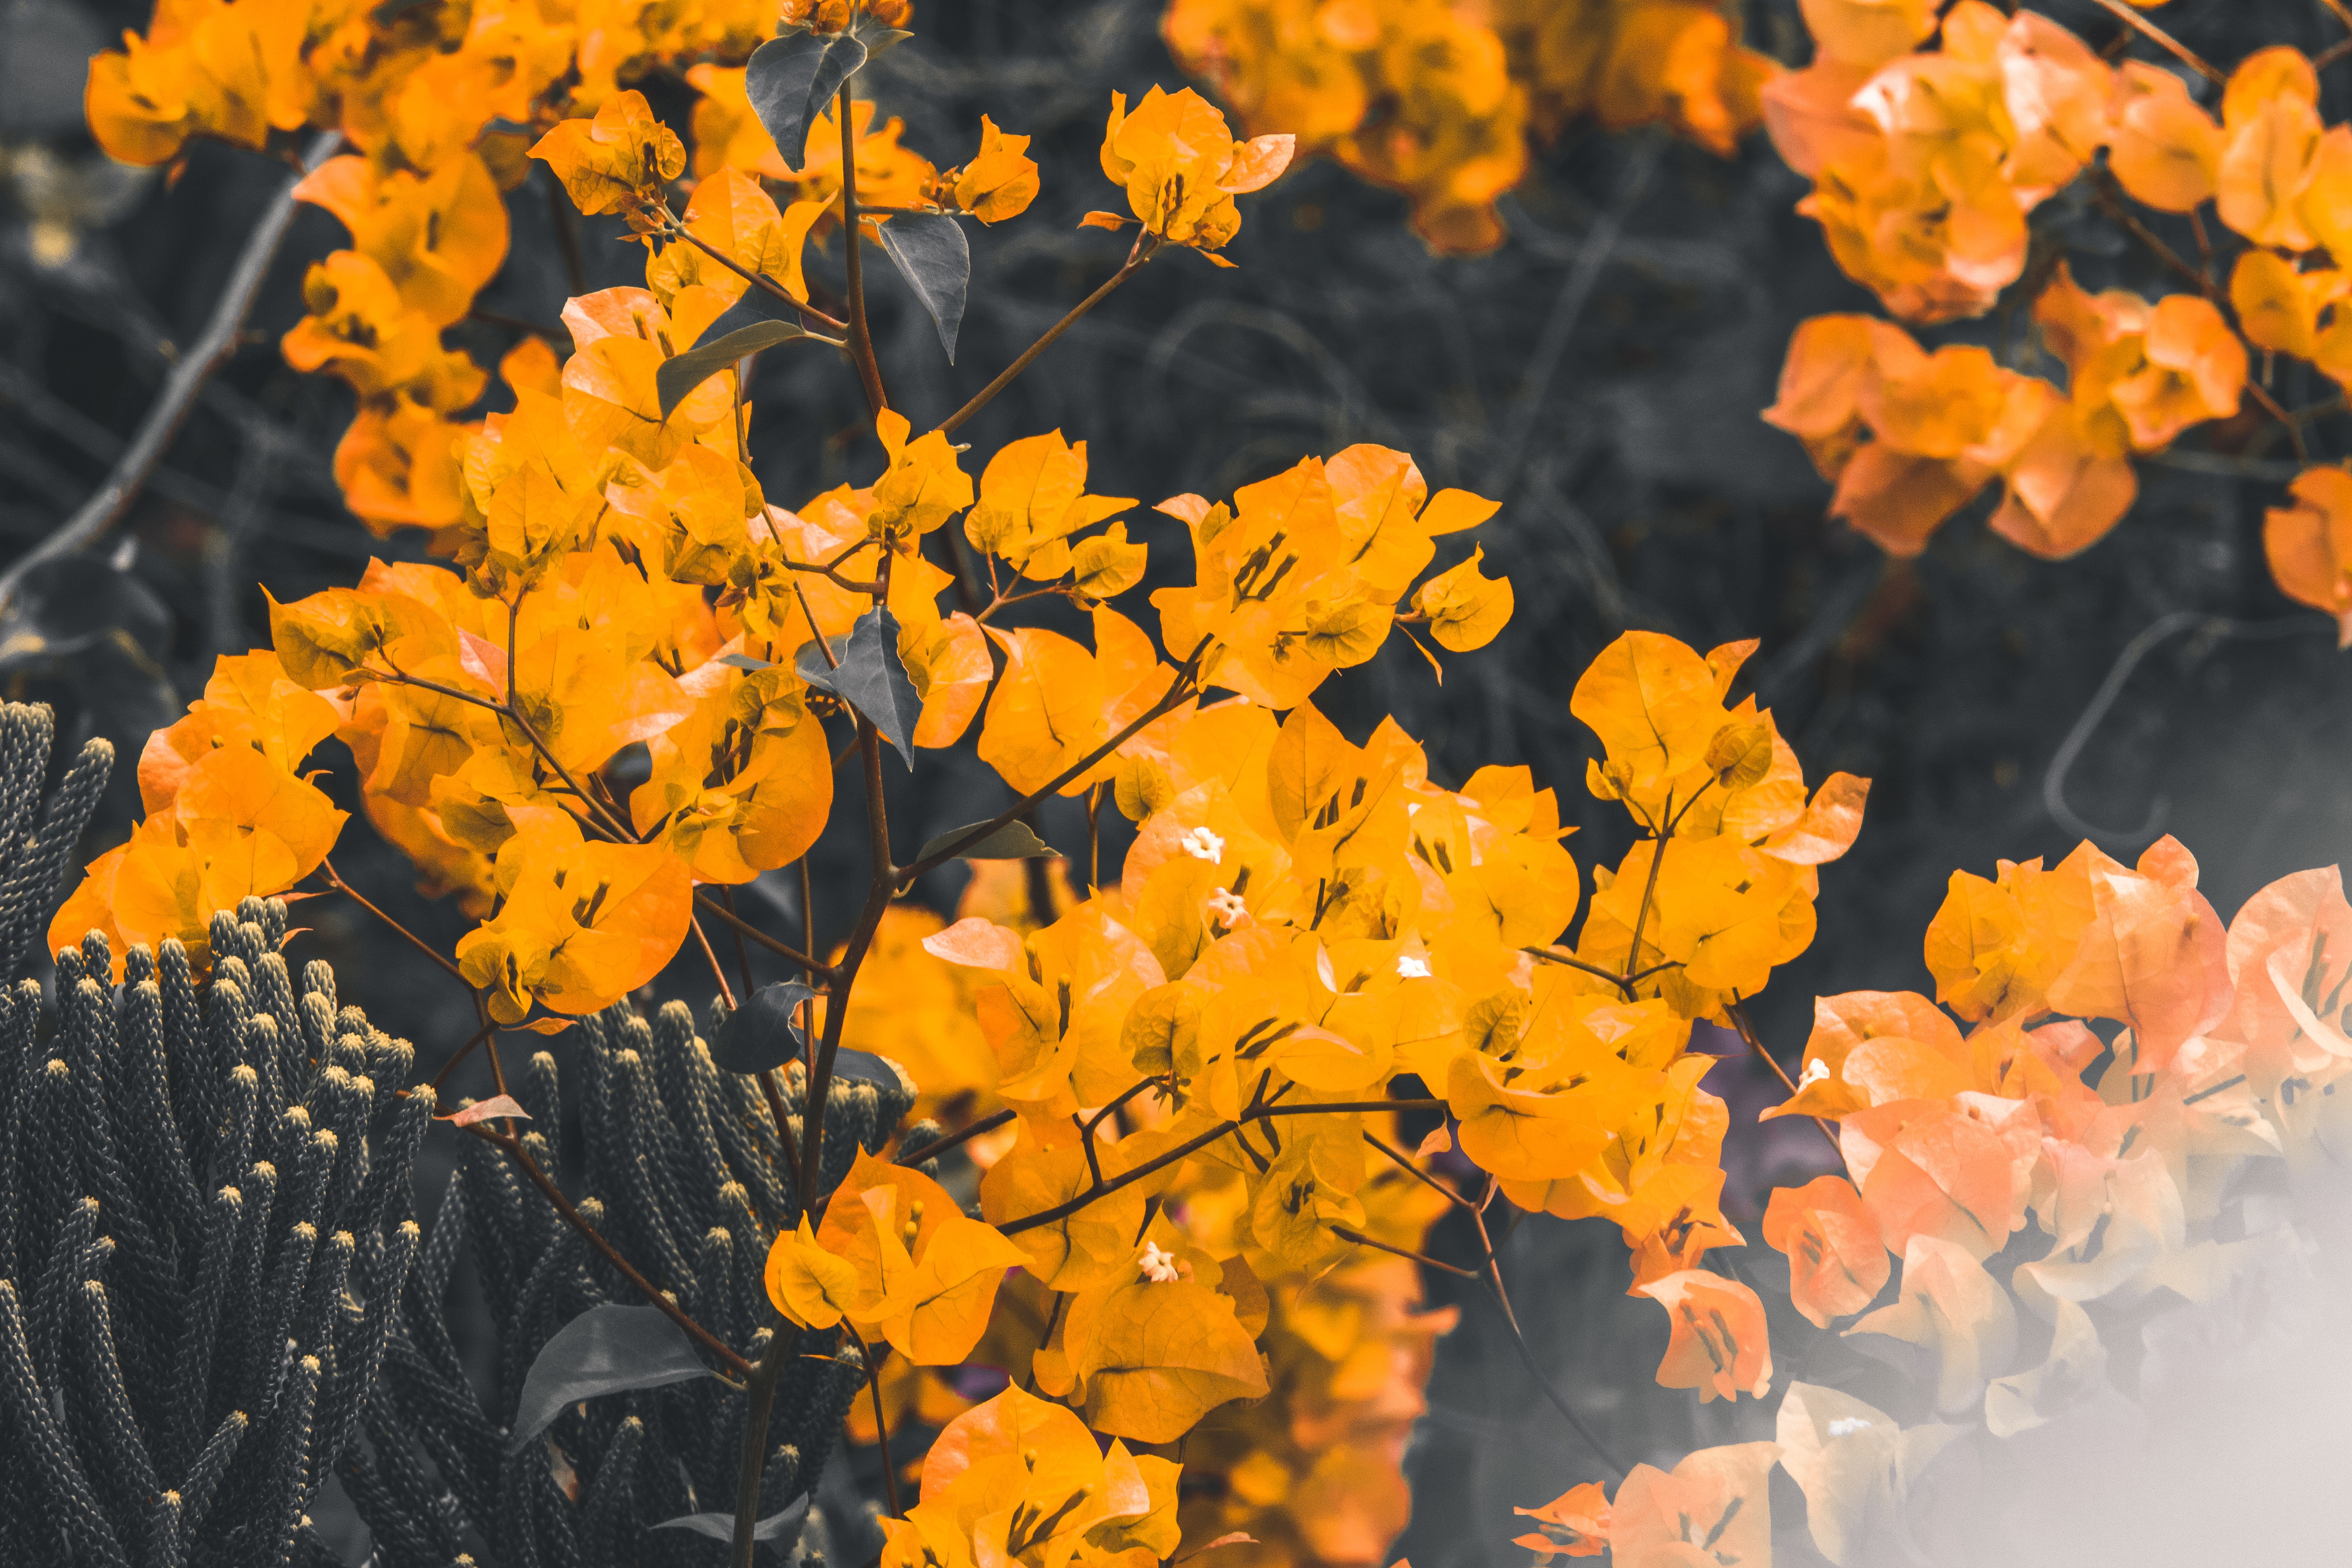
leaf, tree, orange, yellow, plant, autumn, branch, flower, woody plant, sky, biome, deciduous, twig, flowering plant, plant stem, temperate broadleaf and mixed forest, maidenhair tree, wildflower